Tourism in Jharkhand

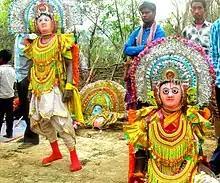
Chhau dancers in village of Jharkhand

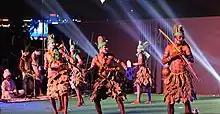
Firkal dancers of Jharkhand

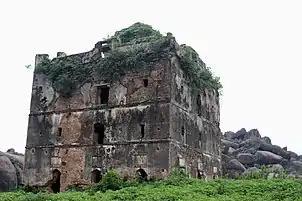
Navratangarh

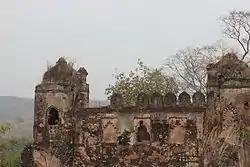
Palamu Forts

Famous dishes of the state include Chhilka Roti, Malpua, Pitha, Dhooska, Arsa roti, Dudhauri, and Panipuri (Gupchup).